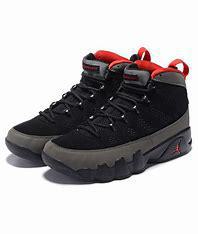
Brand: Jordan
Model: 9 Retro